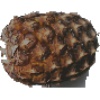
Label: Pineapple 1